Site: saxony
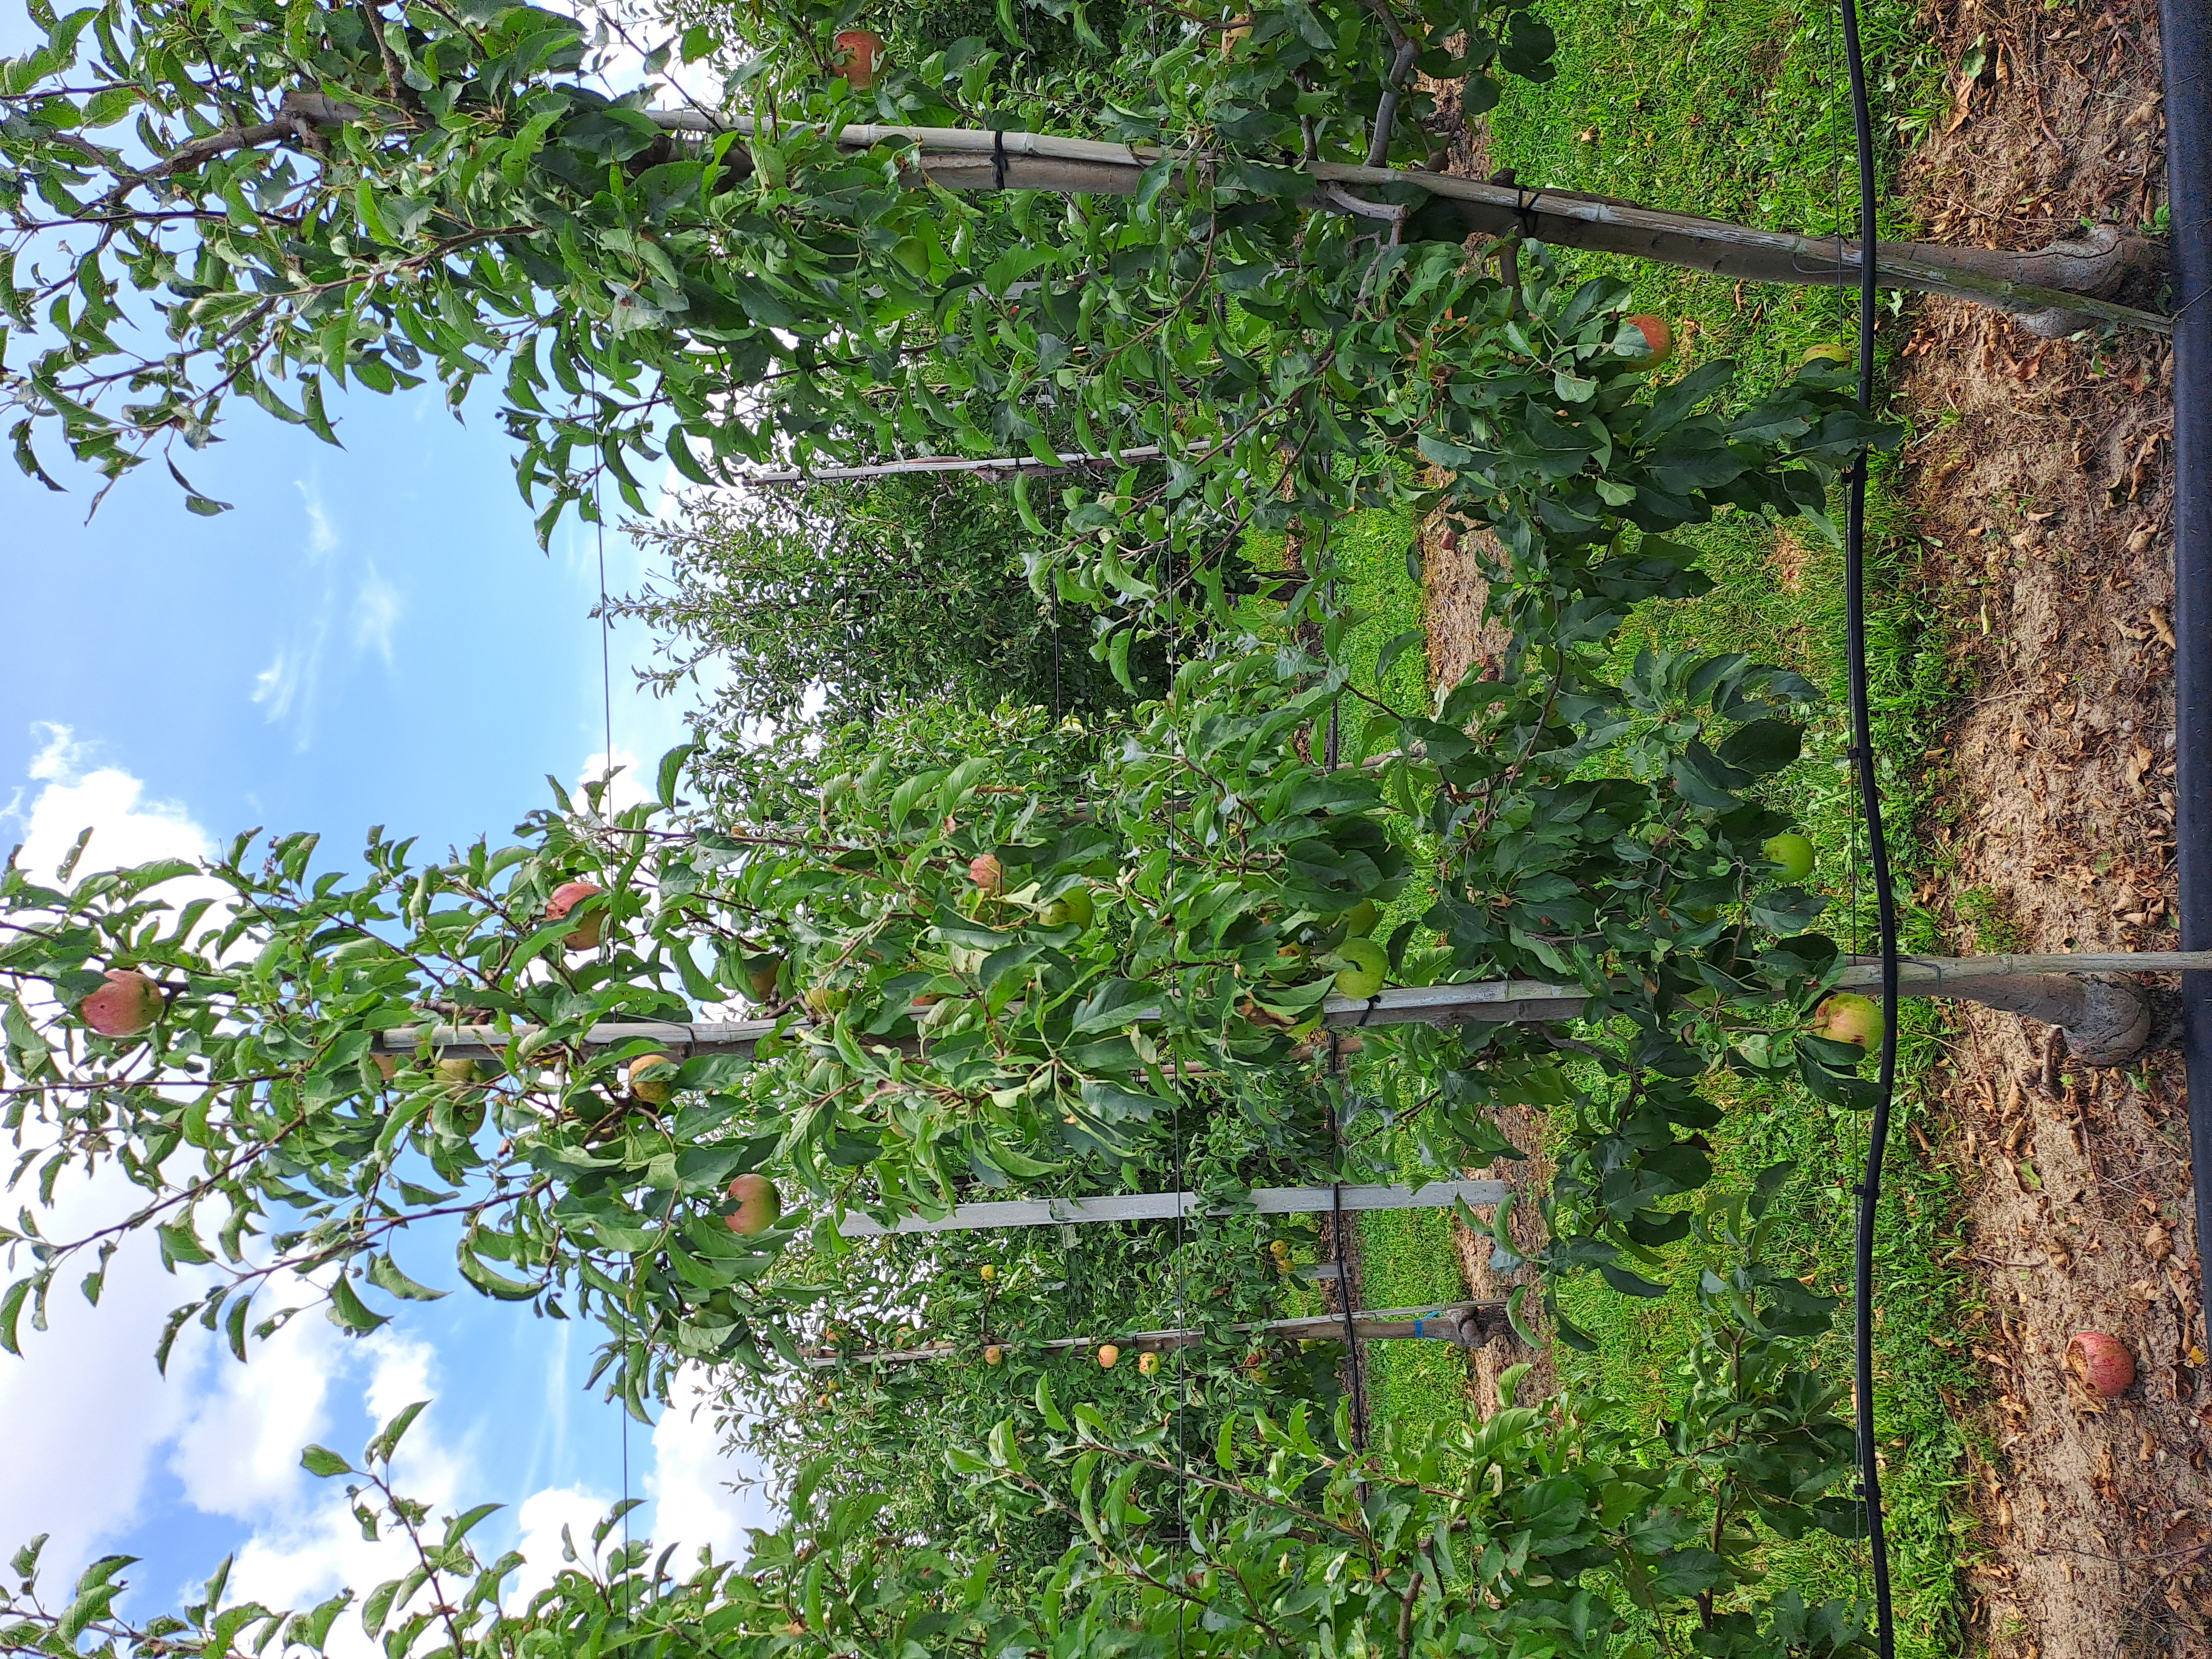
Growth stage (BBCH 85): Maturity of fruit and seed